Lincoln-Zephyr V12 engine

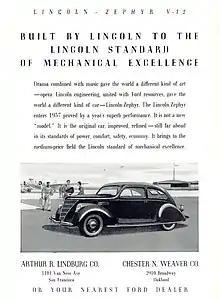
Advertisement for 1937 Lincoln-Zephyr V-12

Initial power output was quoted as 110 horsepower -- a little higher than the target figure -- at 3,900 rpm, a very high engine speed for peak power in those days. The torque curve was quite flat, however, with at least 180 pounds/feet available from 400 rpm to 3,500 rpm, which made for excellent top-gear performance. The engine also had its problems, which included inadequate crankcase ventilation that caused rapid sludge buildup in sustained low-rpm running, aggravated by poor oil flow, plus inadequately sized water passages that led to overheating, bore warpage, and ring wear. To a degree, some of these maladies were dealt with during the Zephyr's first year, and Ford improved the engine by adopting hydraulic valve lifters for 1938 and cast-iron heads and oiling improvements for 1942. In spite of these efforts, the Zephyr V-12 never shed its reputation for service troubles, even though the postwar versions were quite reliable.